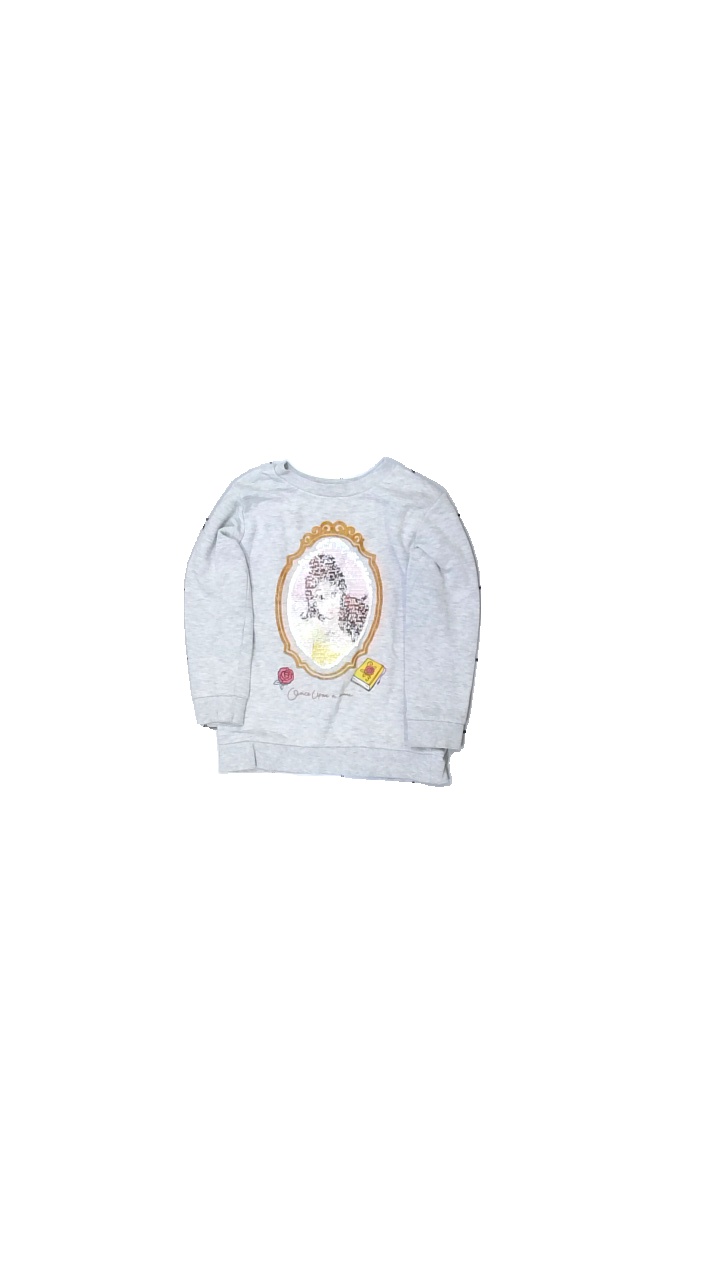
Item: Sweater (Children)
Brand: Disney
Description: sweater med tryck
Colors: Grey, Beige, Yellow, Brown, Pink, Black
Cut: C-collar
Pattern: Other
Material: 53% bomull 47% polyester
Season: All
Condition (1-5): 3
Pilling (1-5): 4
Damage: smutsigt och nopprigt
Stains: Minor
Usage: Export
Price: <50